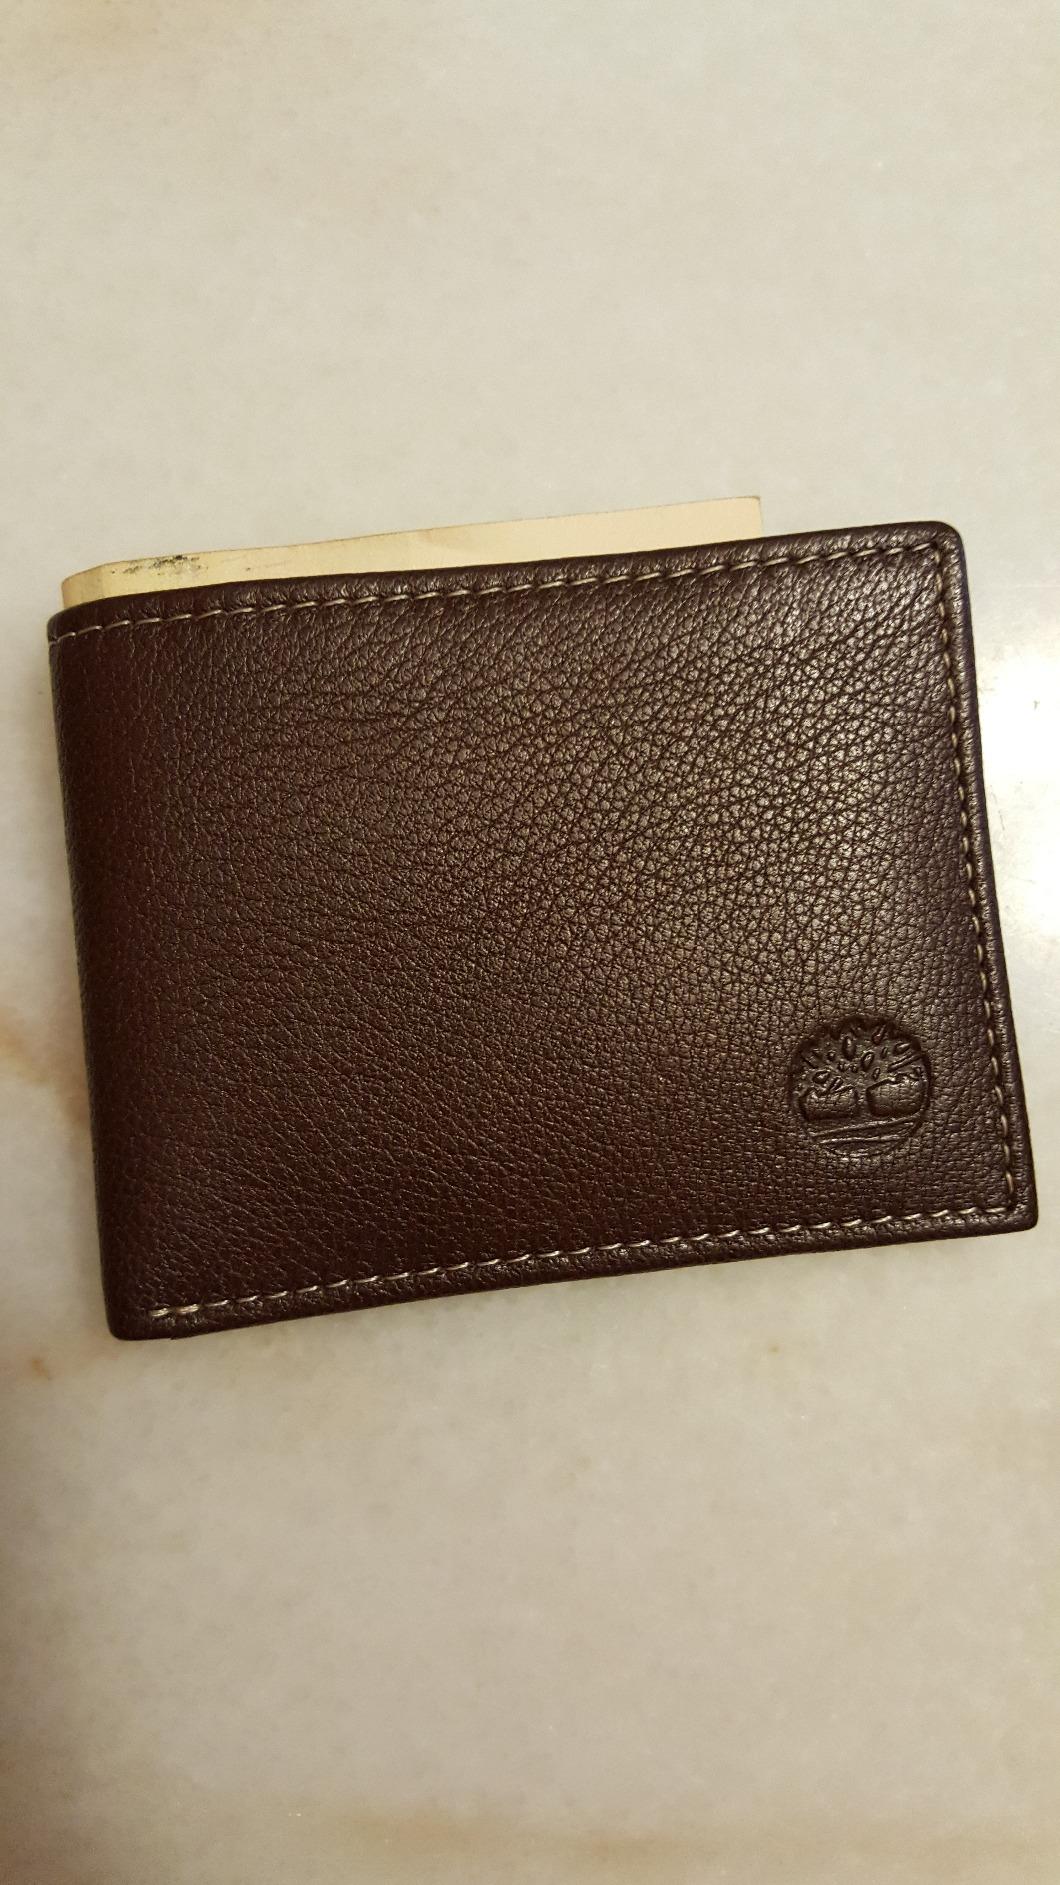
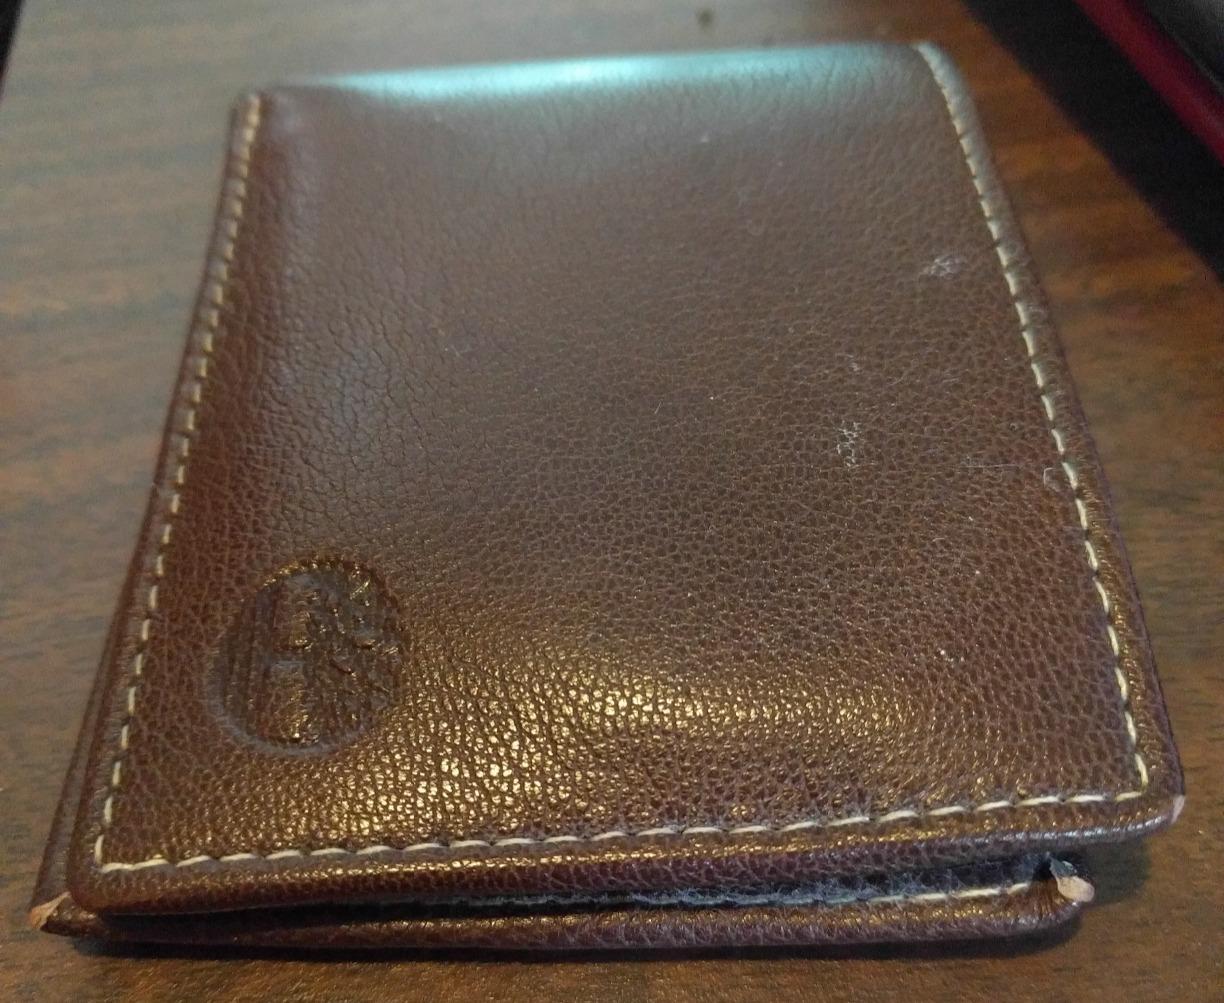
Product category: accessories_wallet
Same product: yes